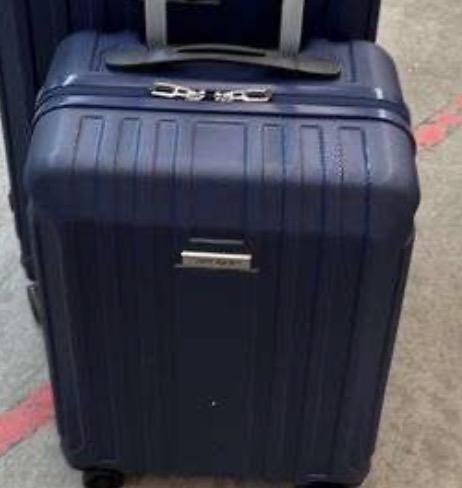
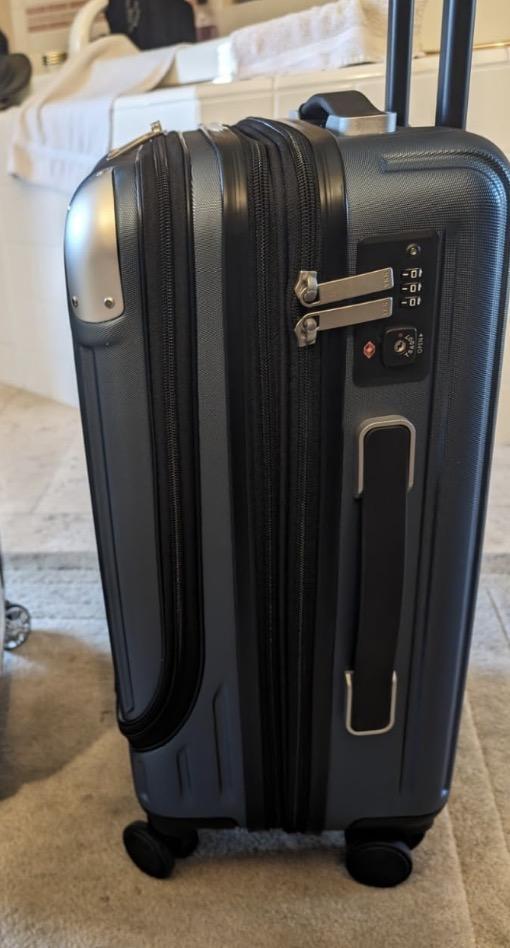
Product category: items_tea
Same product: no